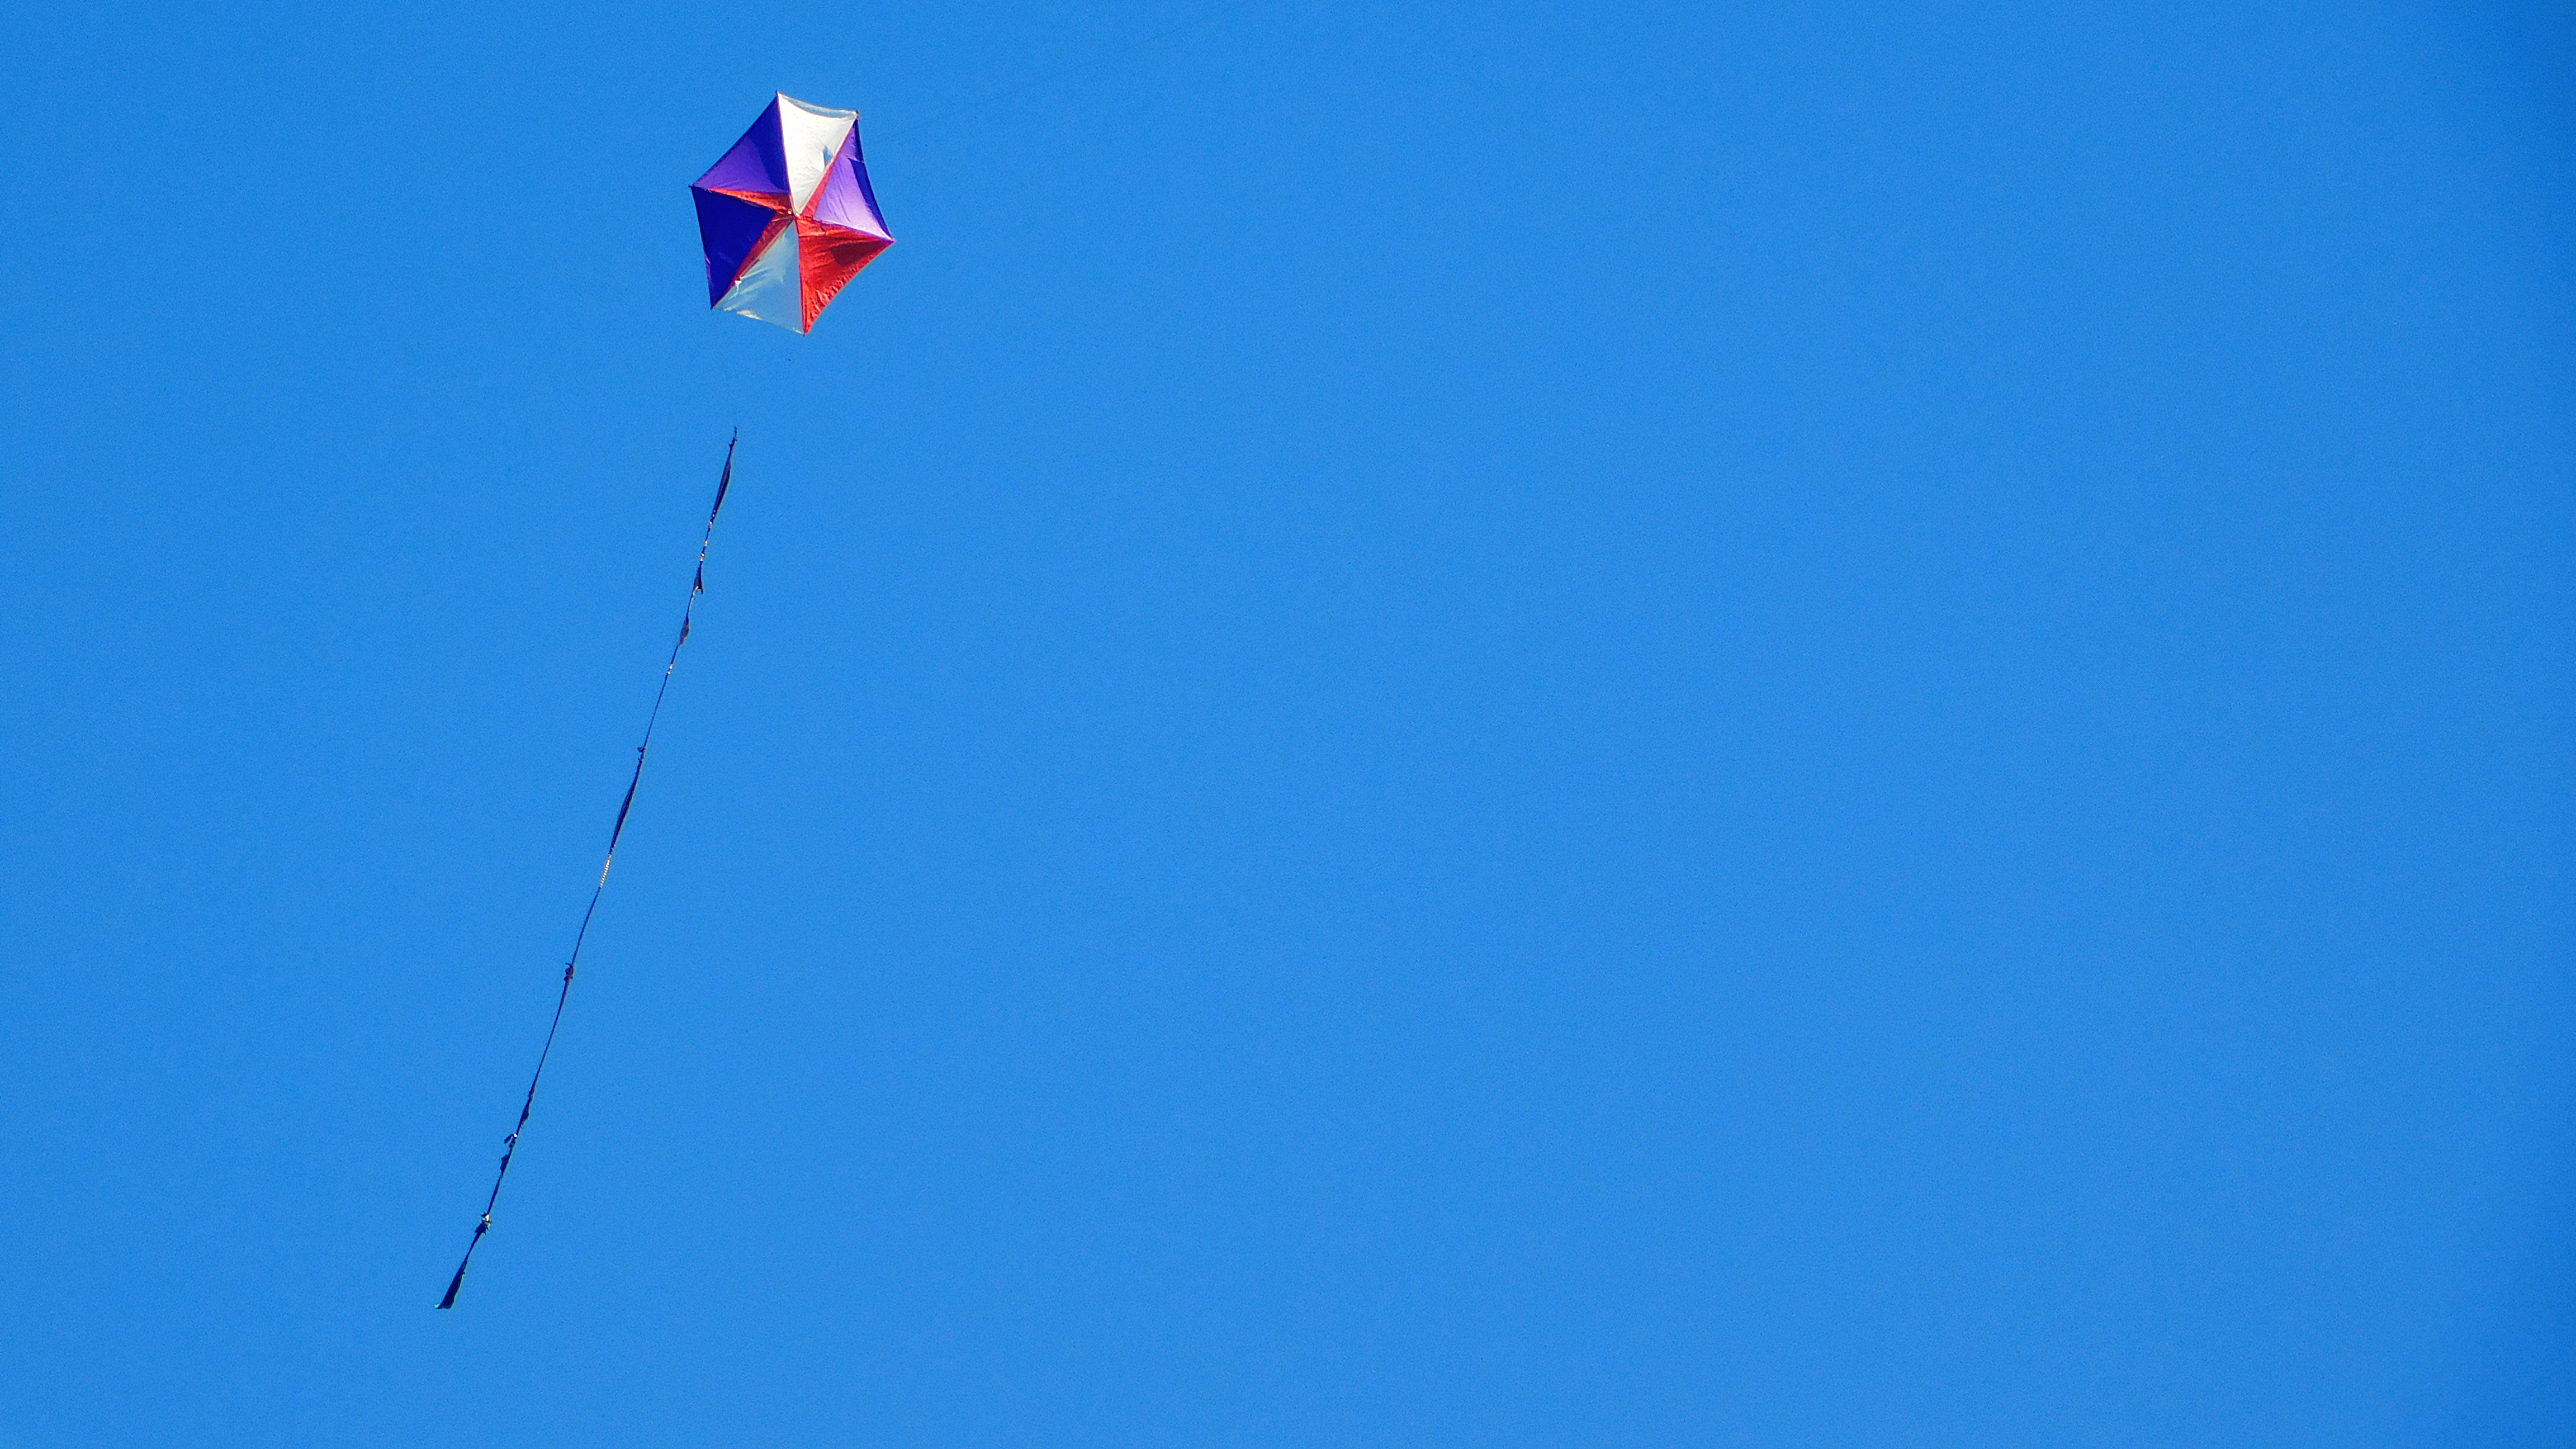
sky, kite, blue, azure, sport kite, kite sports, flag, wind